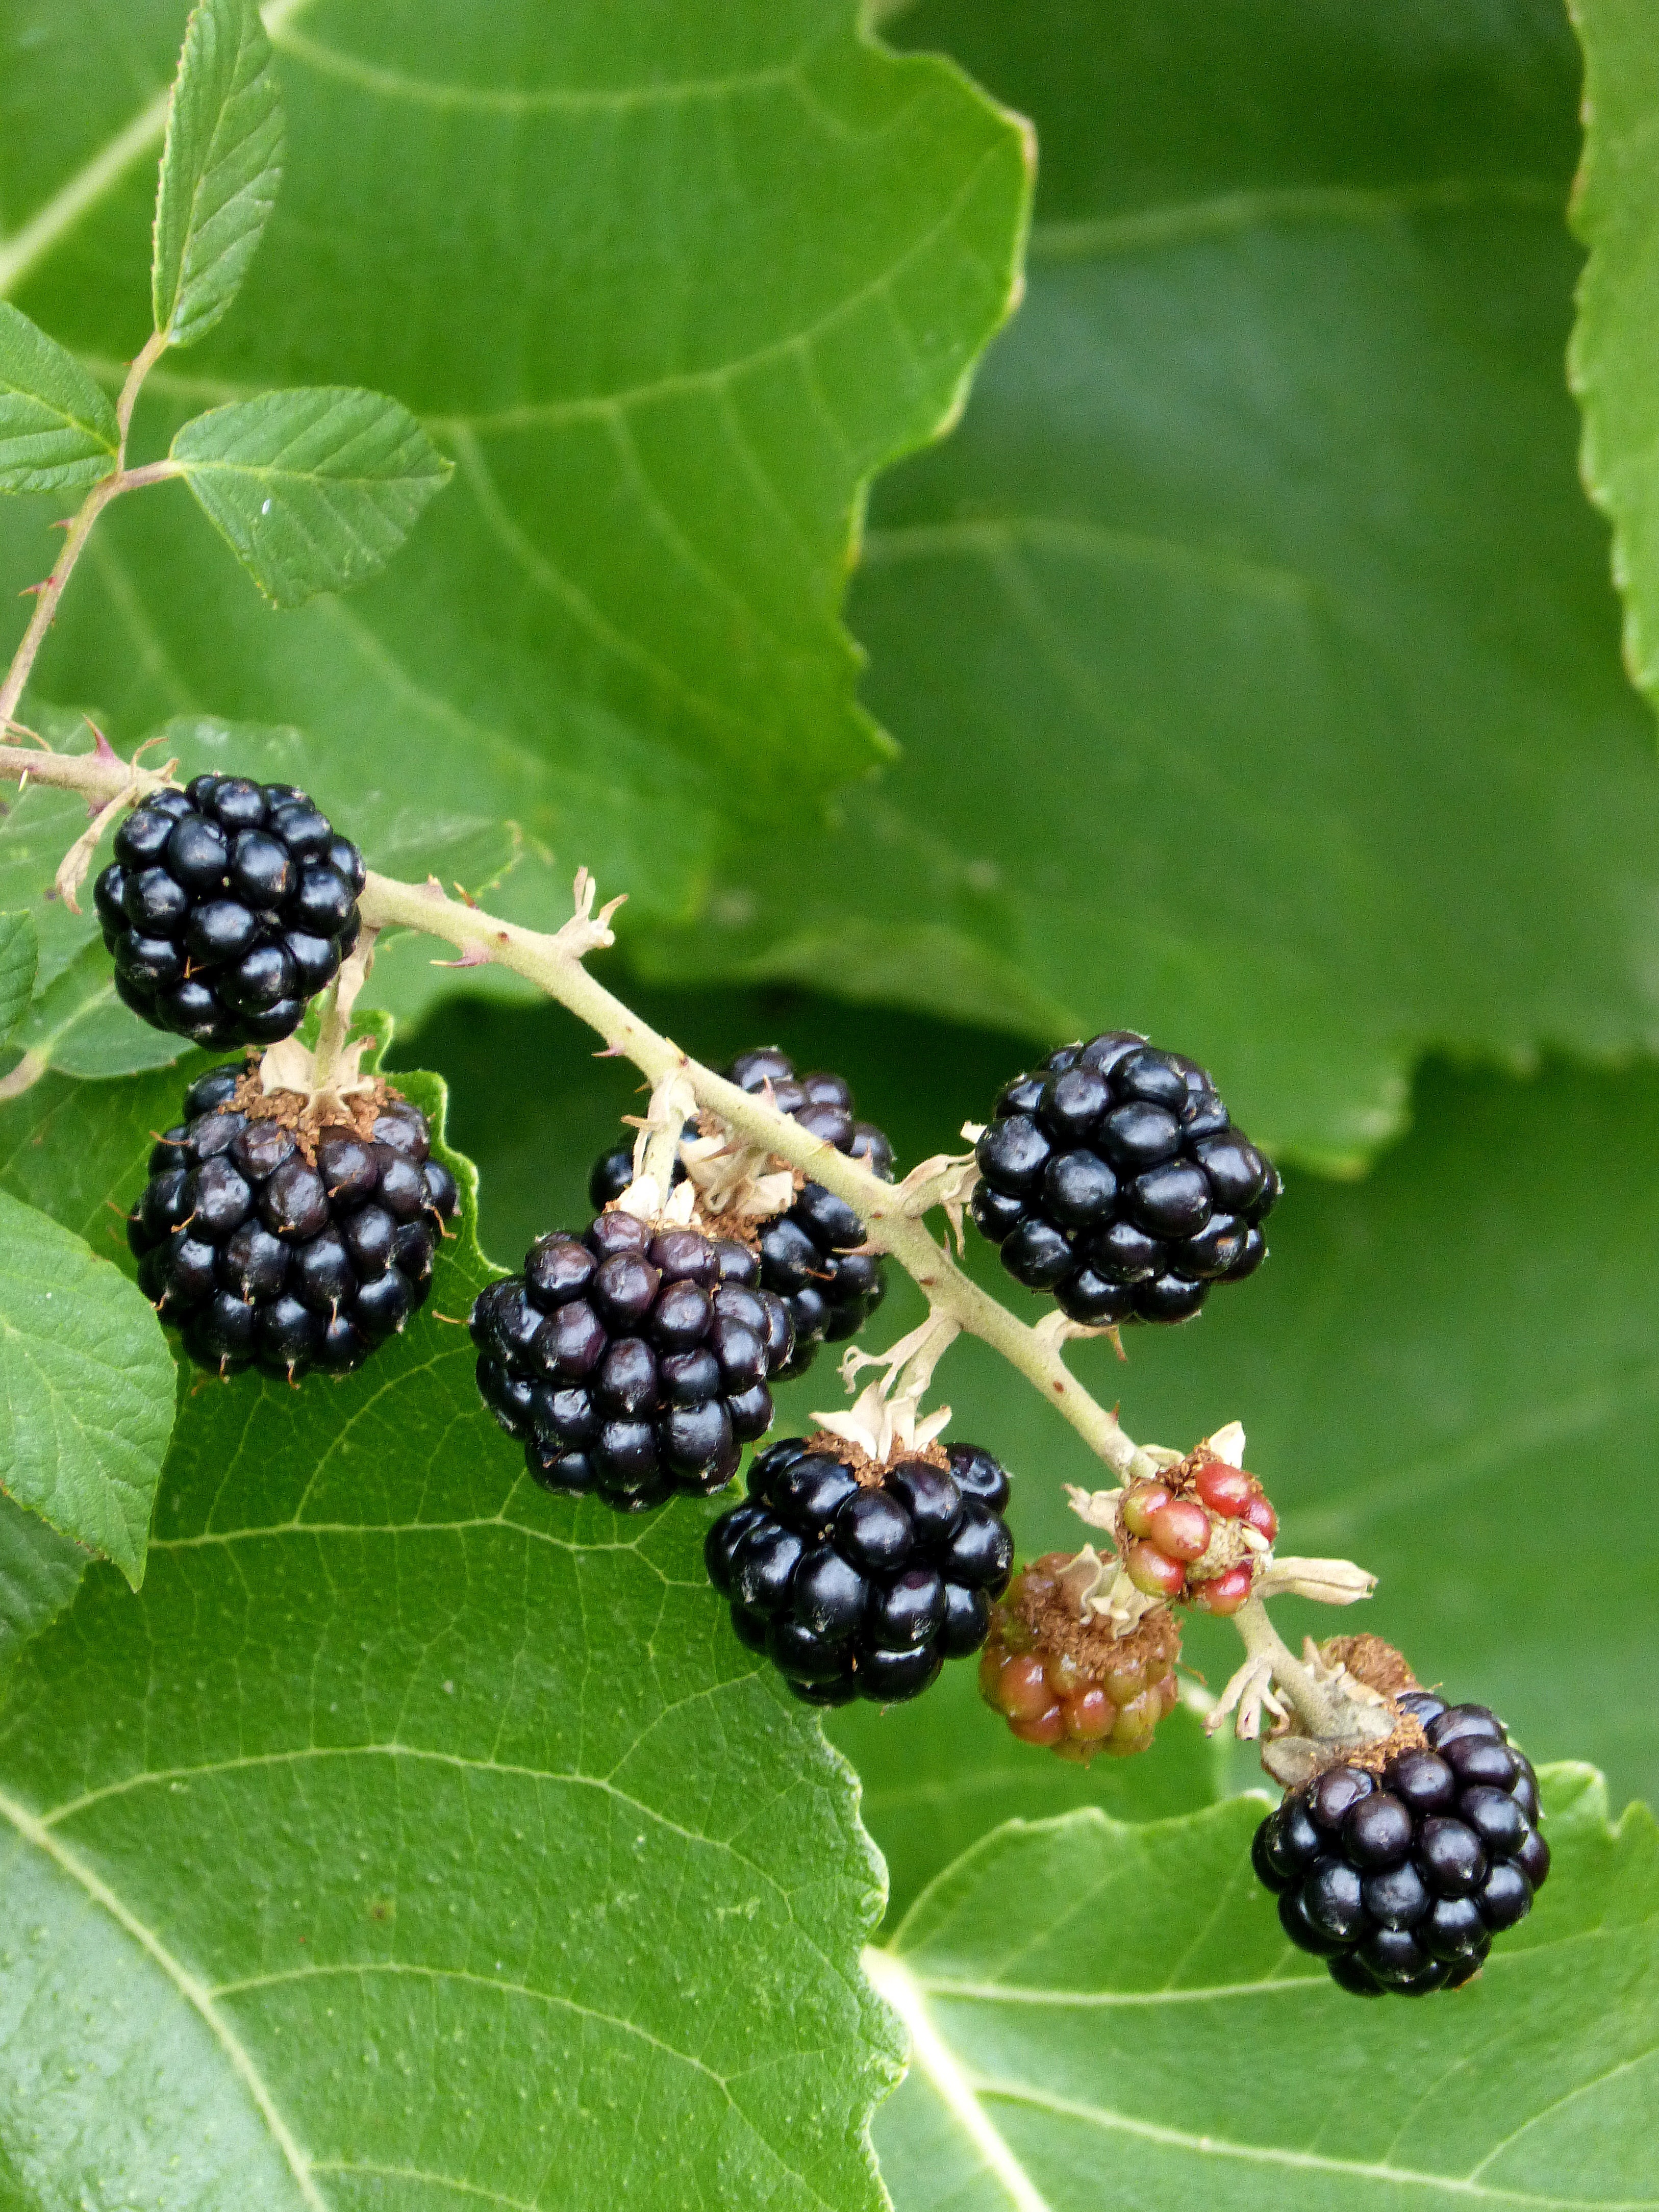
plant, fruit, berry, food, produce, black, blackberry, berries, shrub, bramble, mulberry, flowering plant, mora, chokeberry, land plant, zante currant, dewberry, boysenberry, loganberry, red mulberry